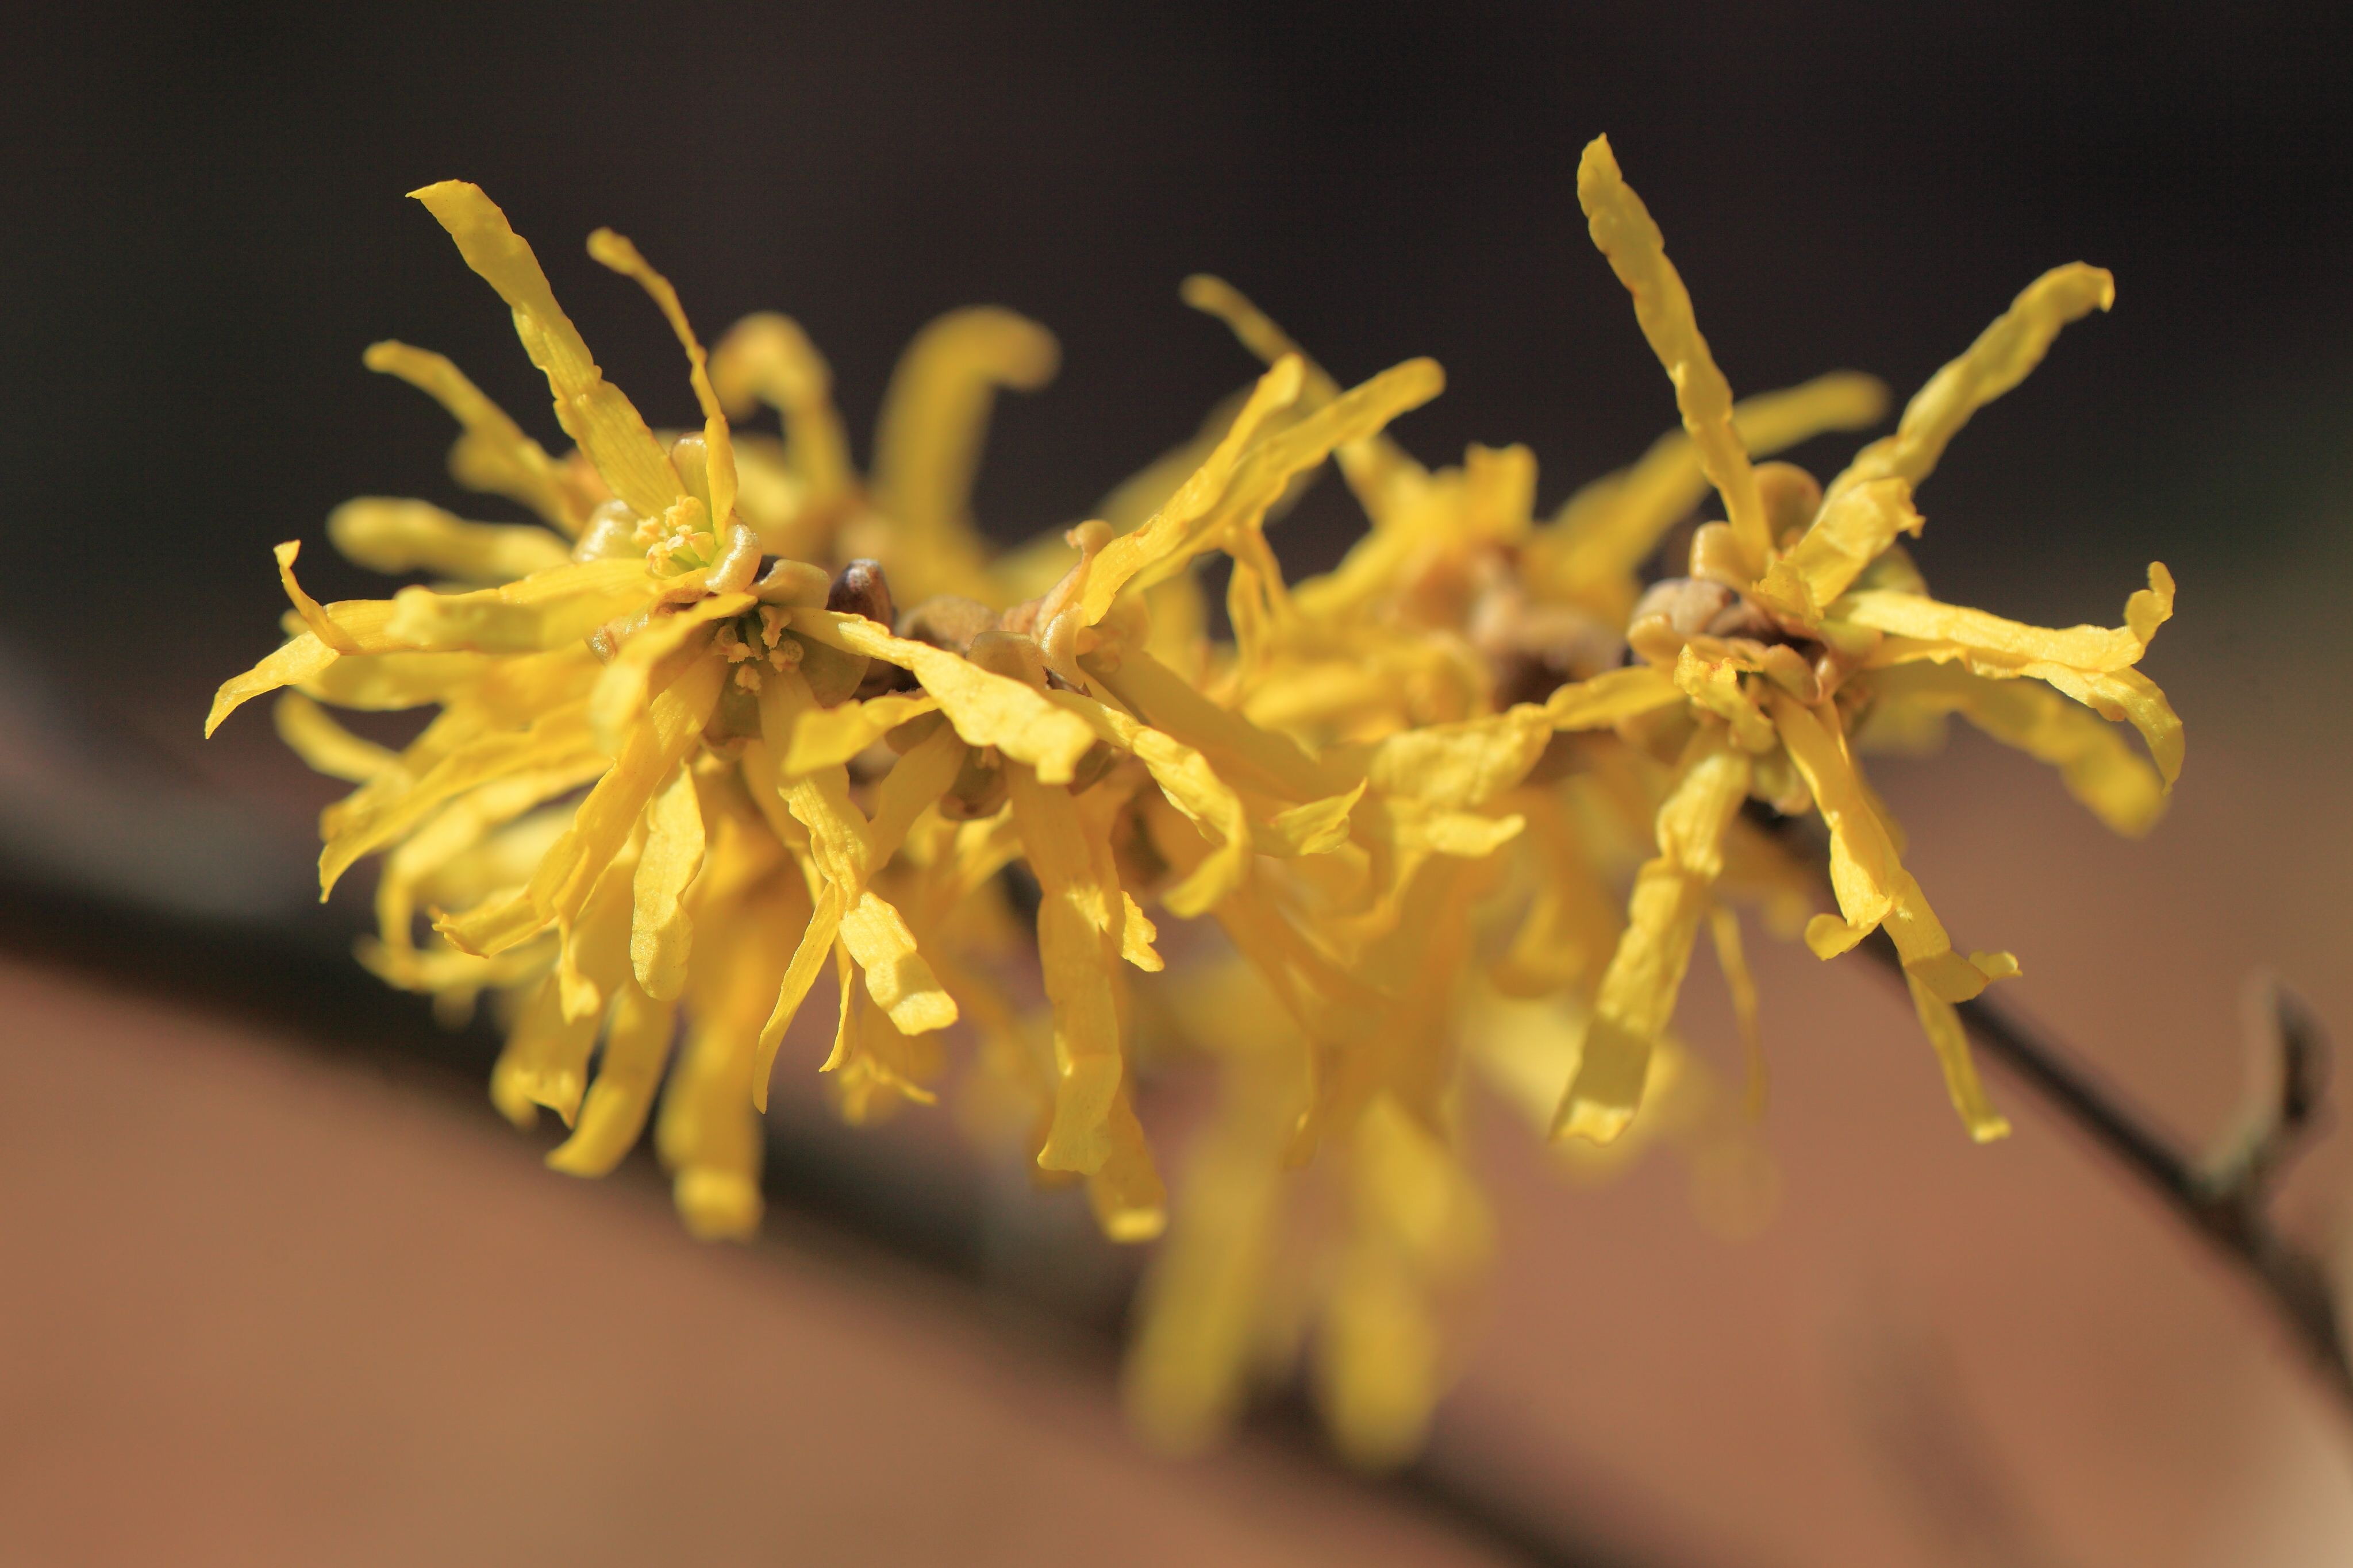
tree, branch, plant, photography, leaf, flower, pollen, high, botany, yellow, flora, twig, close up, 5d, hires, japonica, markii, hi, res, resolution, hamamelis, macro photography, flowering plant, plant stem, land plant, thorns spines and prickles